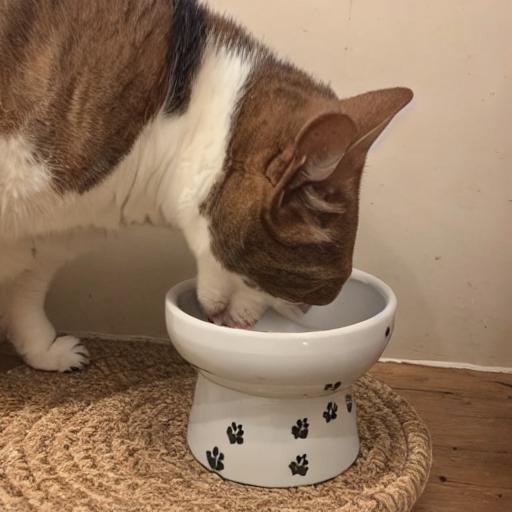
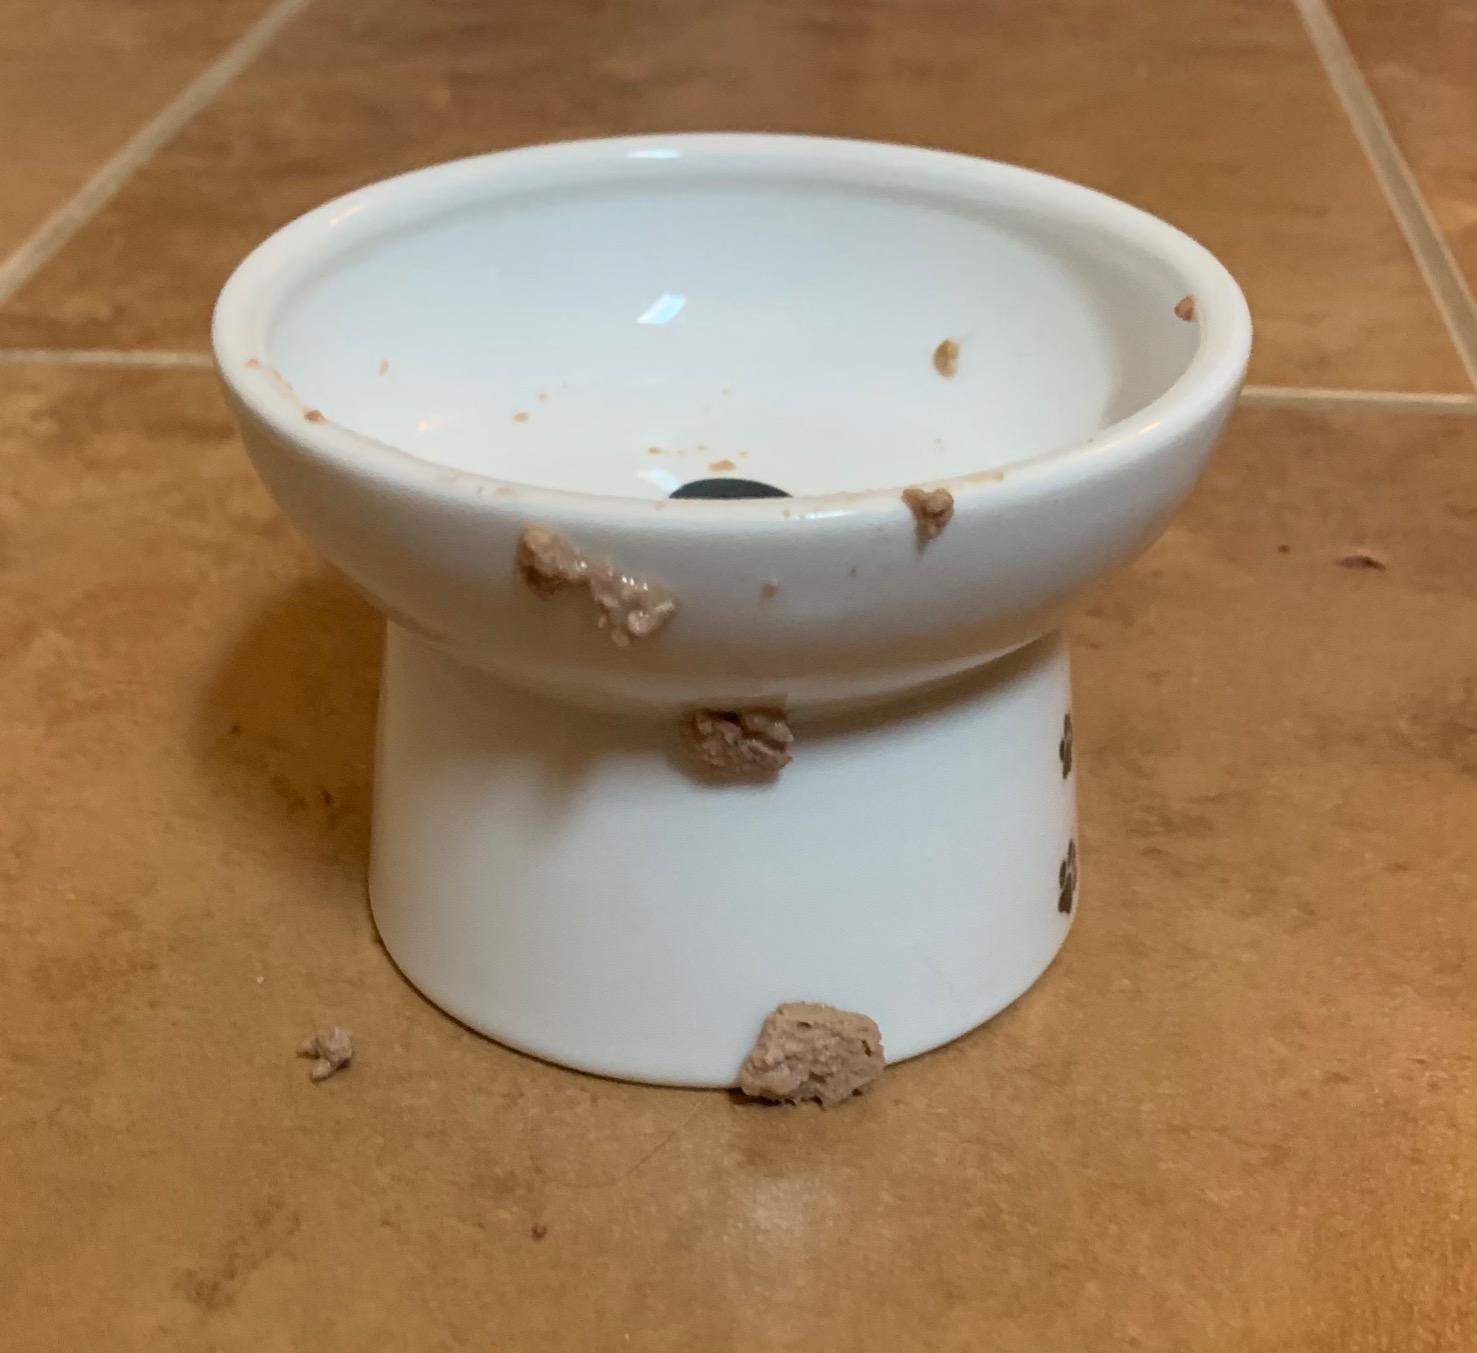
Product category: items_bowl
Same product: no